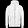
Label: Coat